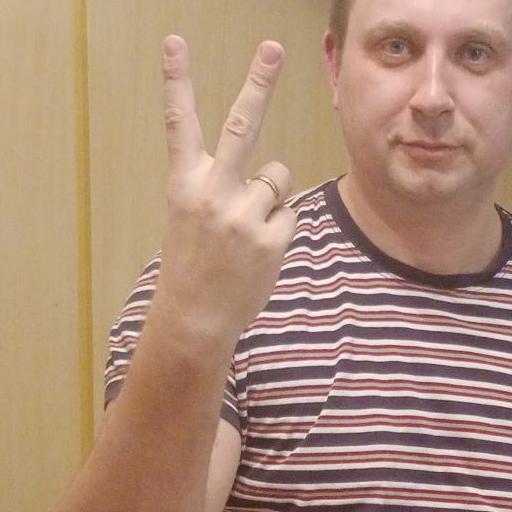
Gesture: peace_inverted